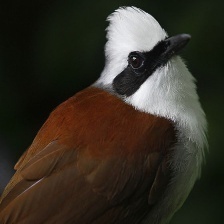
Species: SAMATRAN THRUSH
Scientific name: MYOPHONUS CASTANEUS